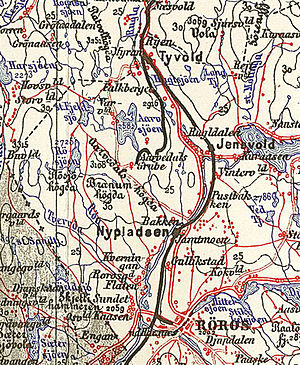
Arvedalslinjen
Kort over Arvedalslinjen.
Arvedalslinjen, officielt Kongens Grubes bane, var en norsk industribane ejet af Røros Kobberverk. Den 9,3 km lange bane fungerede som en sidebane fra Tyvold Station på Rørosbanen til malmminen Kongens gruve. Banen var i drift fra 1886 til 1910.